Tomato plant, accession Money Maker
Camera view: tilt-top (135 deg); turntable rotation: 60 degrees
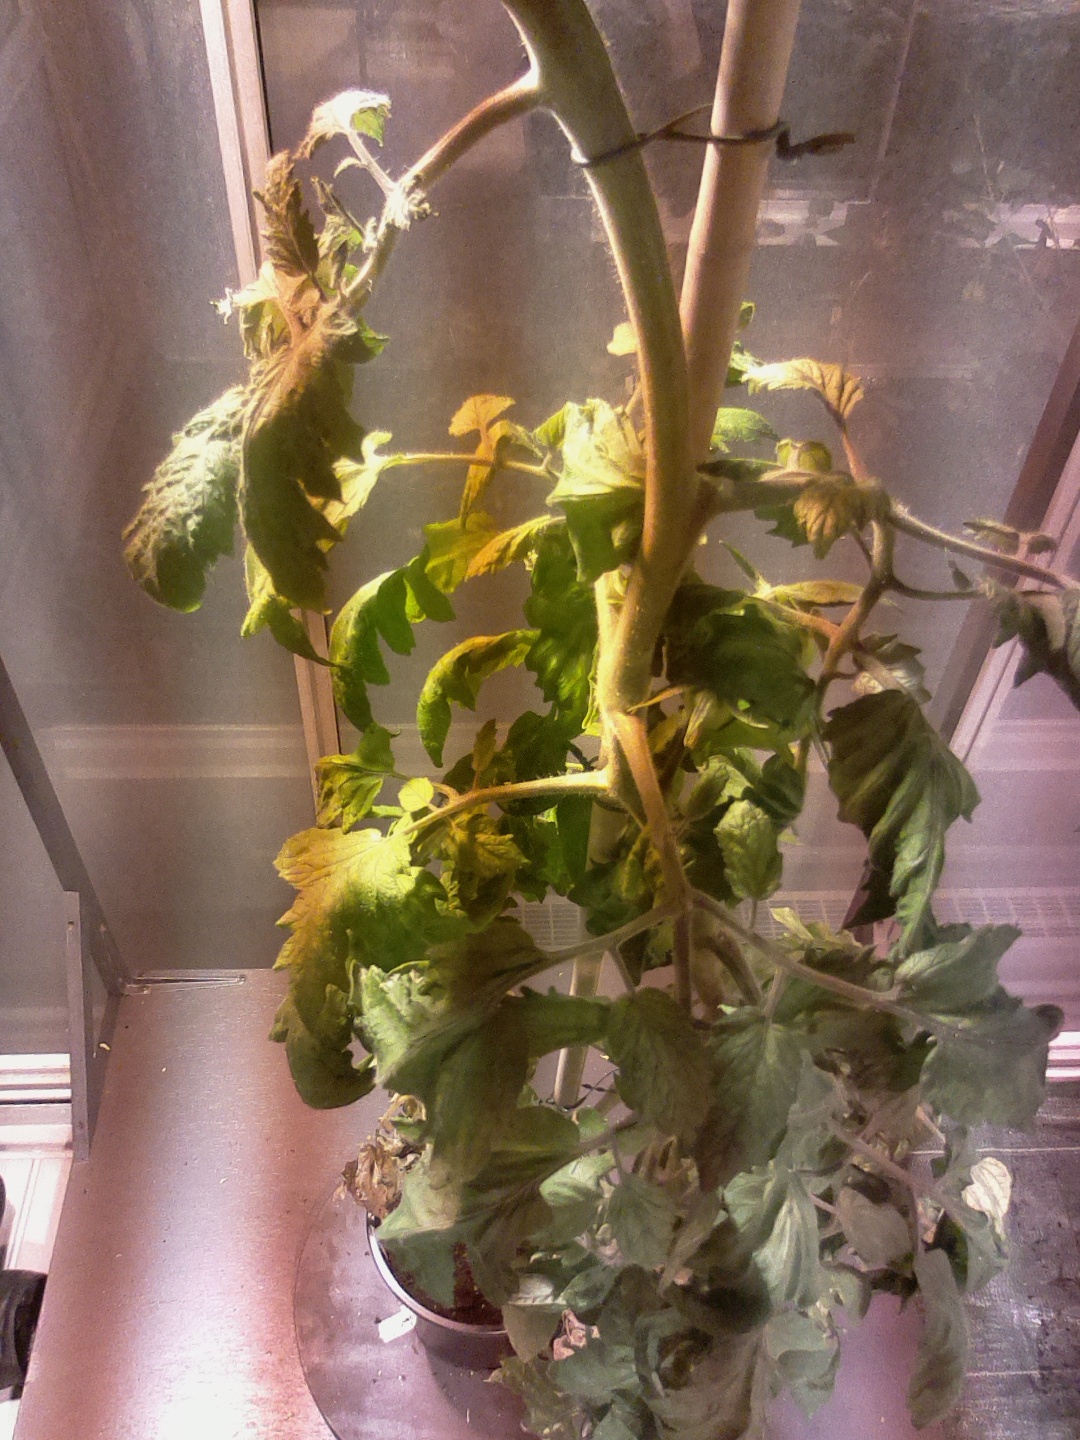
BBCH growth stage 72: 20%-30% of final fruit size